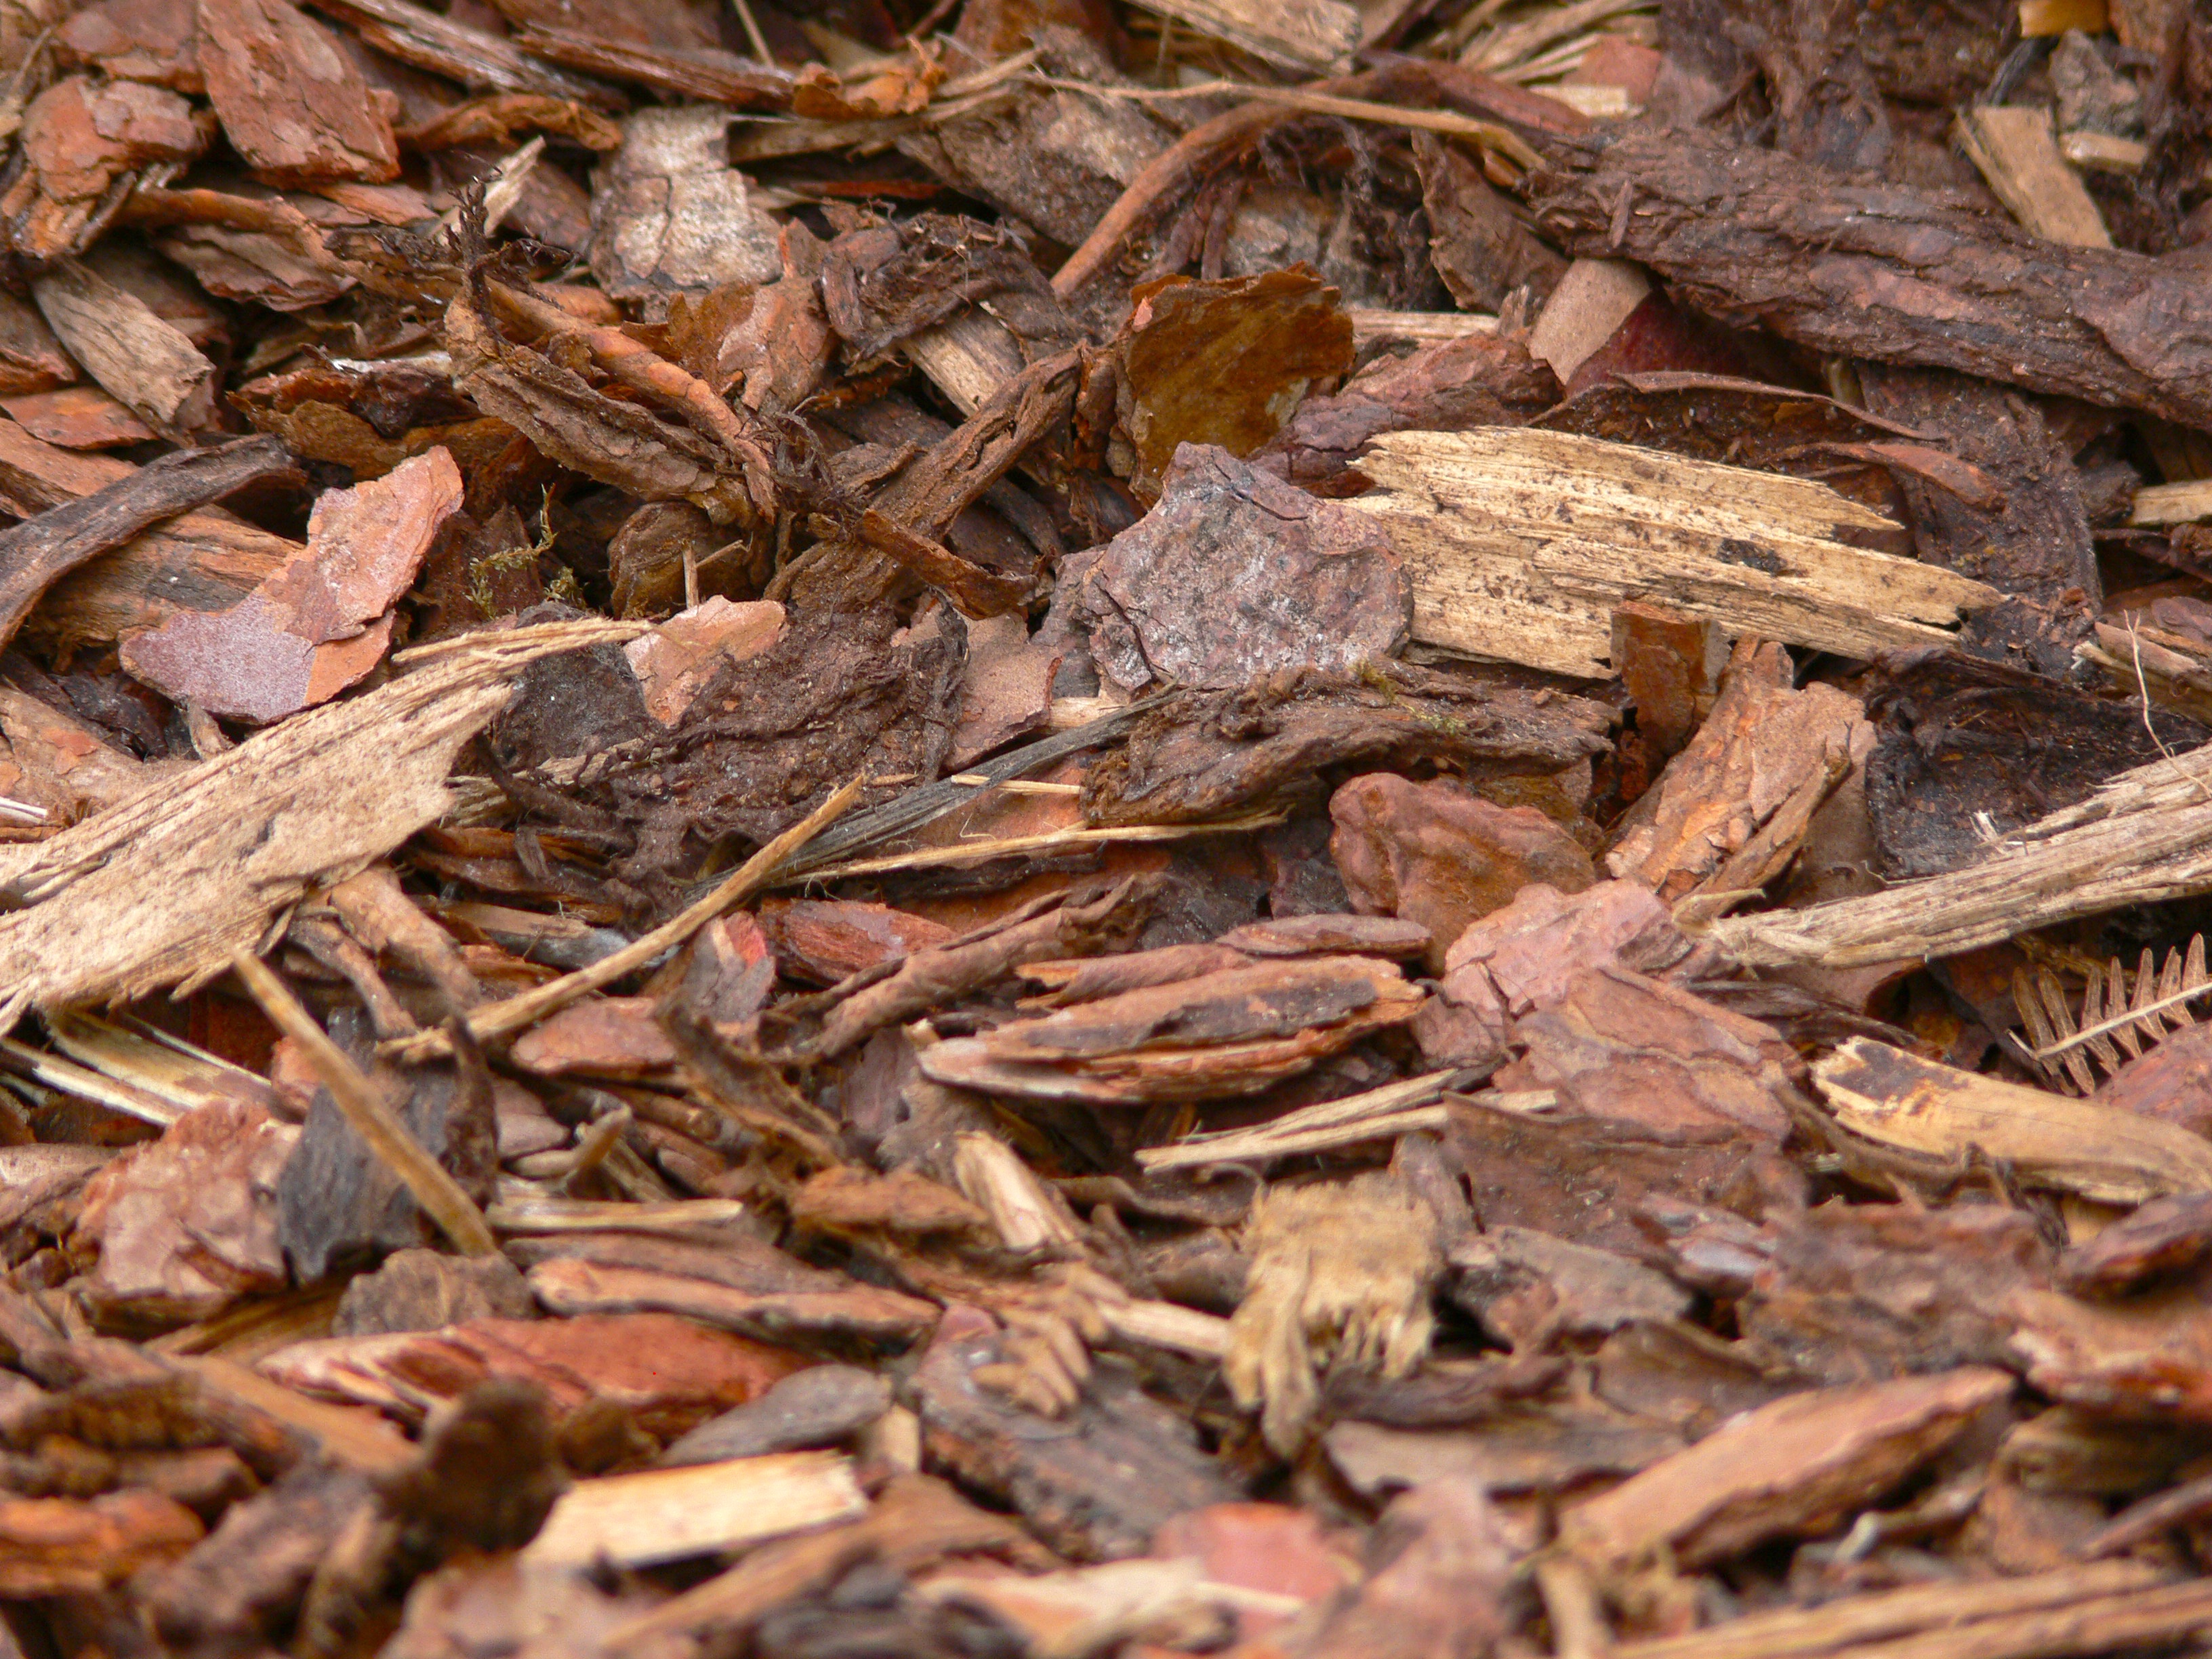
tree, plant, wood, ground, texture, leaf, flower, pattern, food, herb, produce, brown, soil, background, crushed, cover, of course, mulch, chips, schnitzel, flooring, wood chips, wood splitter, snippets, splitter, grass family, land plant, wood pieces, wood rasp, bark mulch